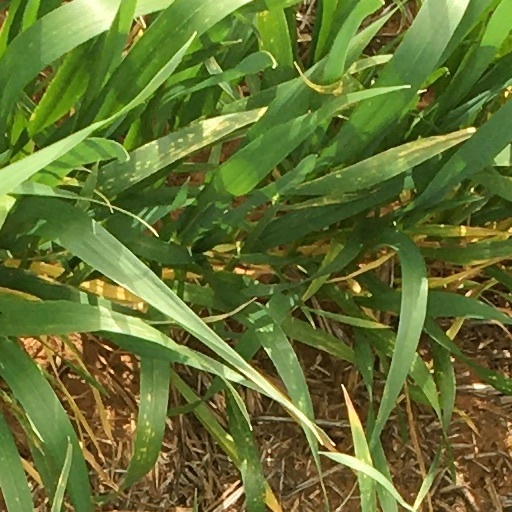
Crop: wheat